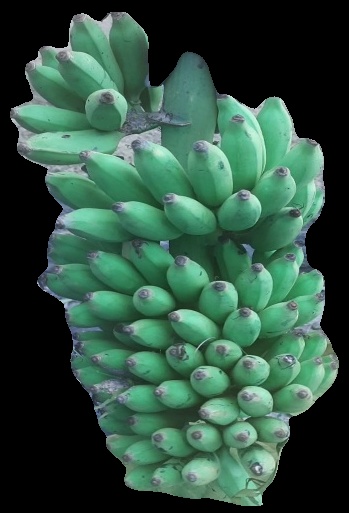
Variety: elakki-bale
Grade: grade2